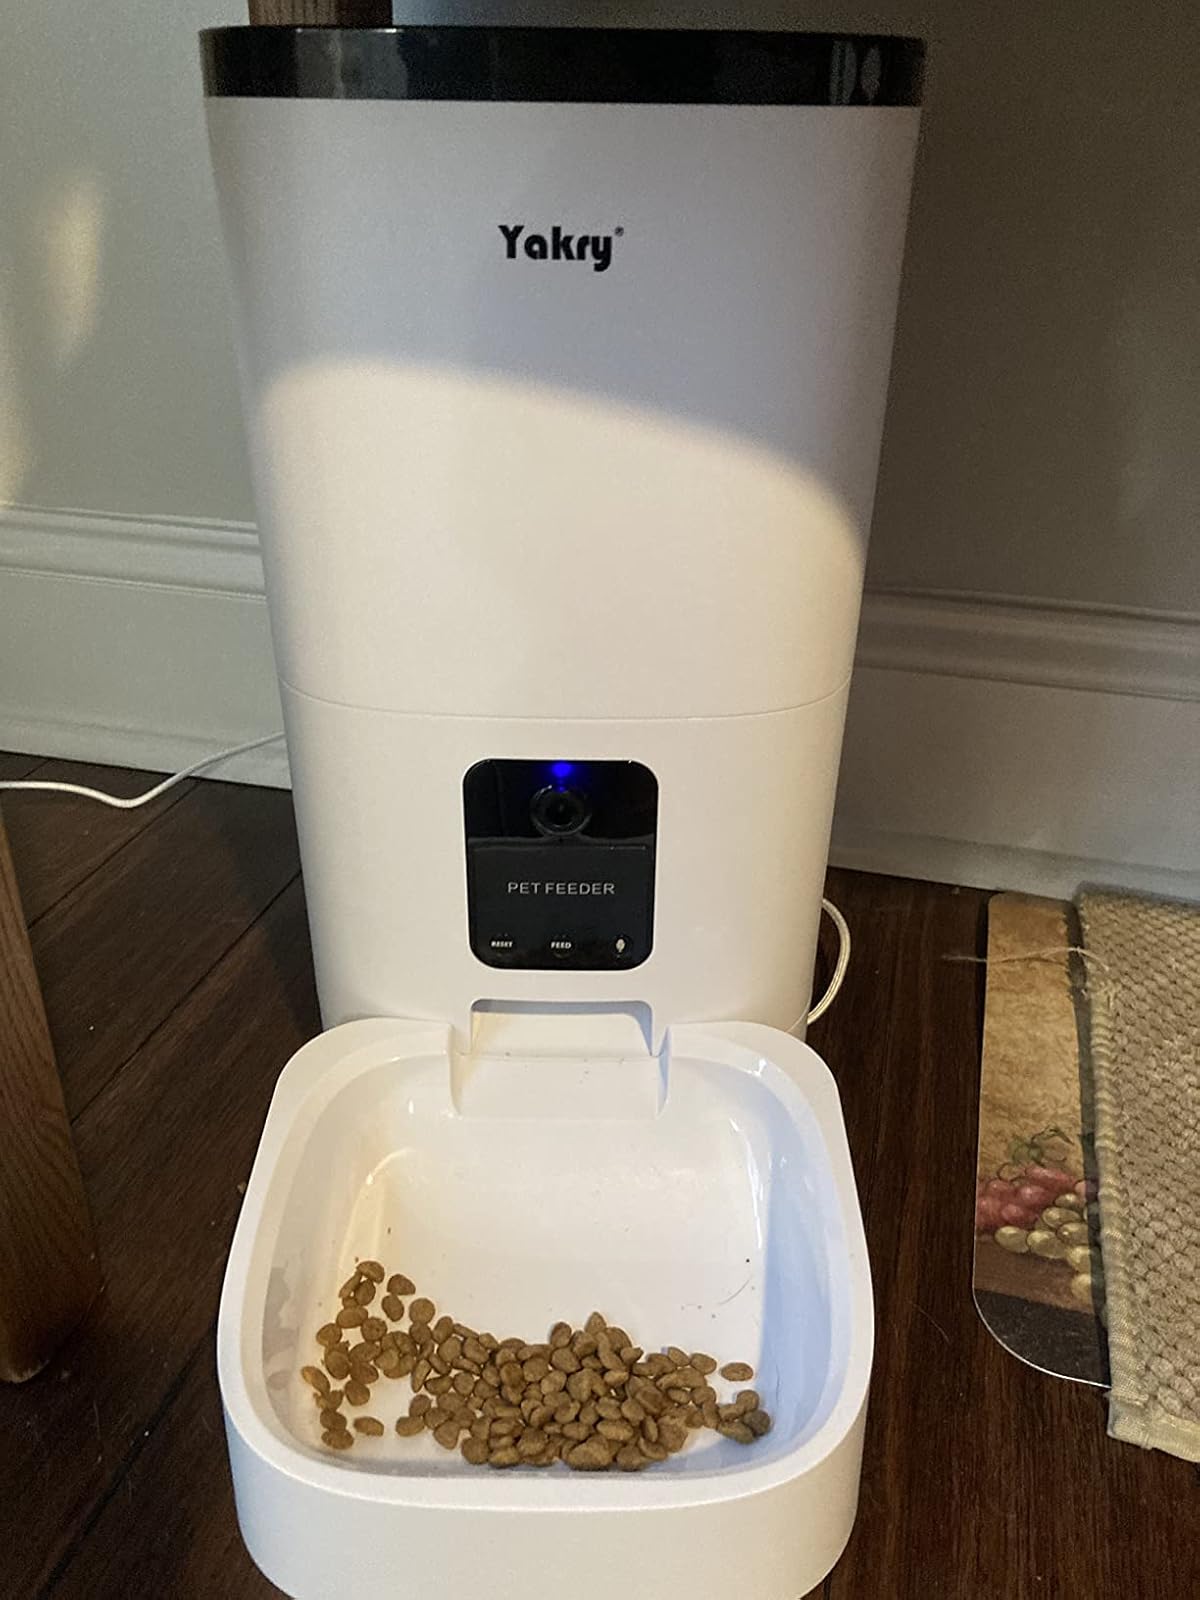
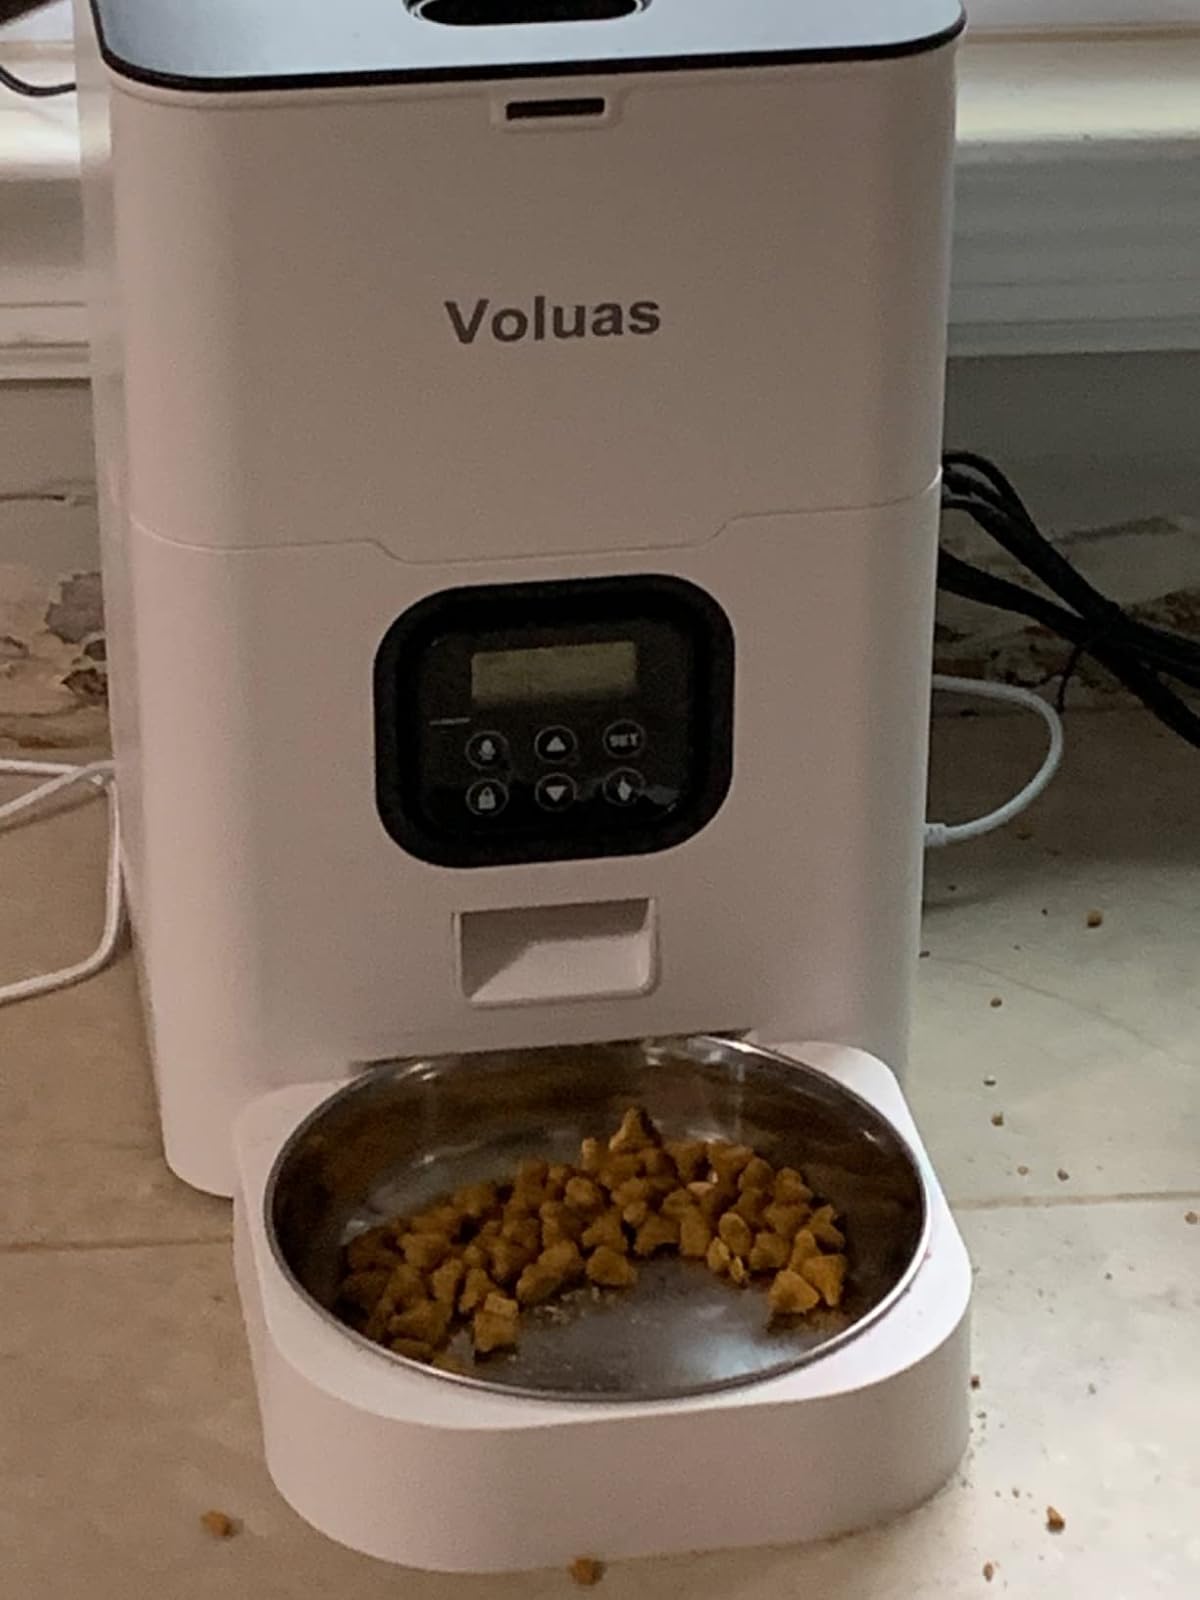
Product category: items_feeder
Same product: no